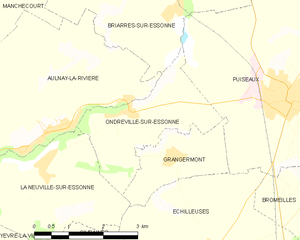
Ondreville-sur-Essonne est une commune française située dans le département du Loiret en région Centre-Val de Loire.